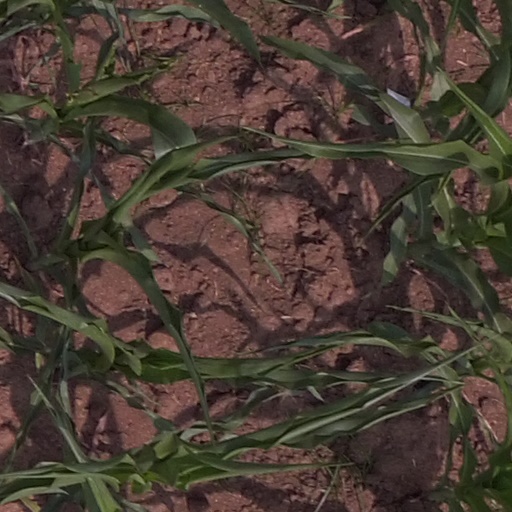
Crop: maize; corn